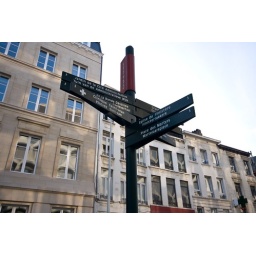
Bilingual street sign in Brussels